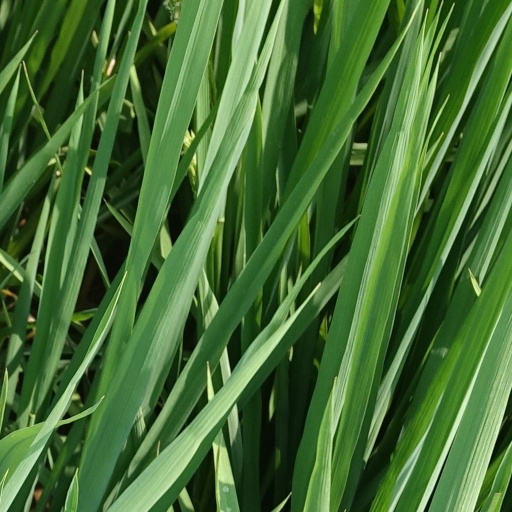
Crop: rice